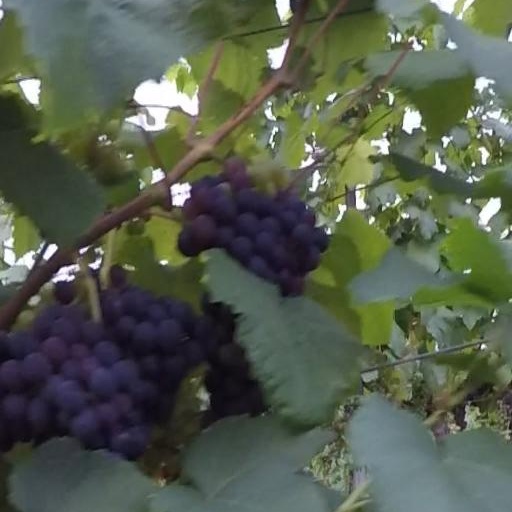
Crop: grape